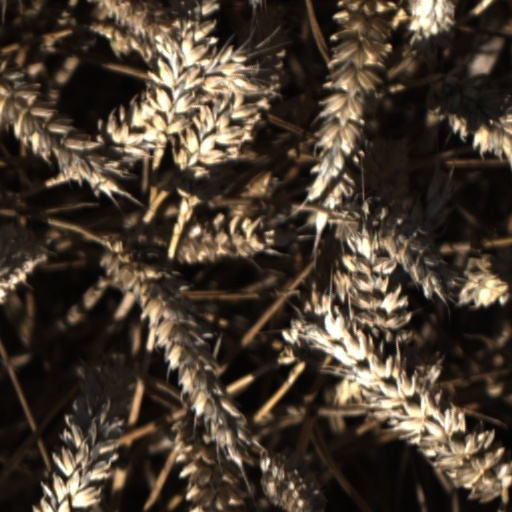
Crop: wheat